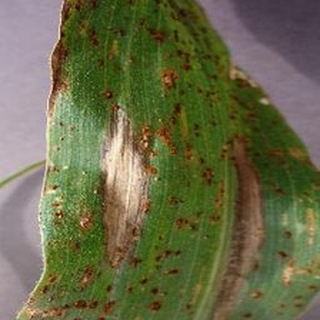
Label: corn_northern_leaf_blight